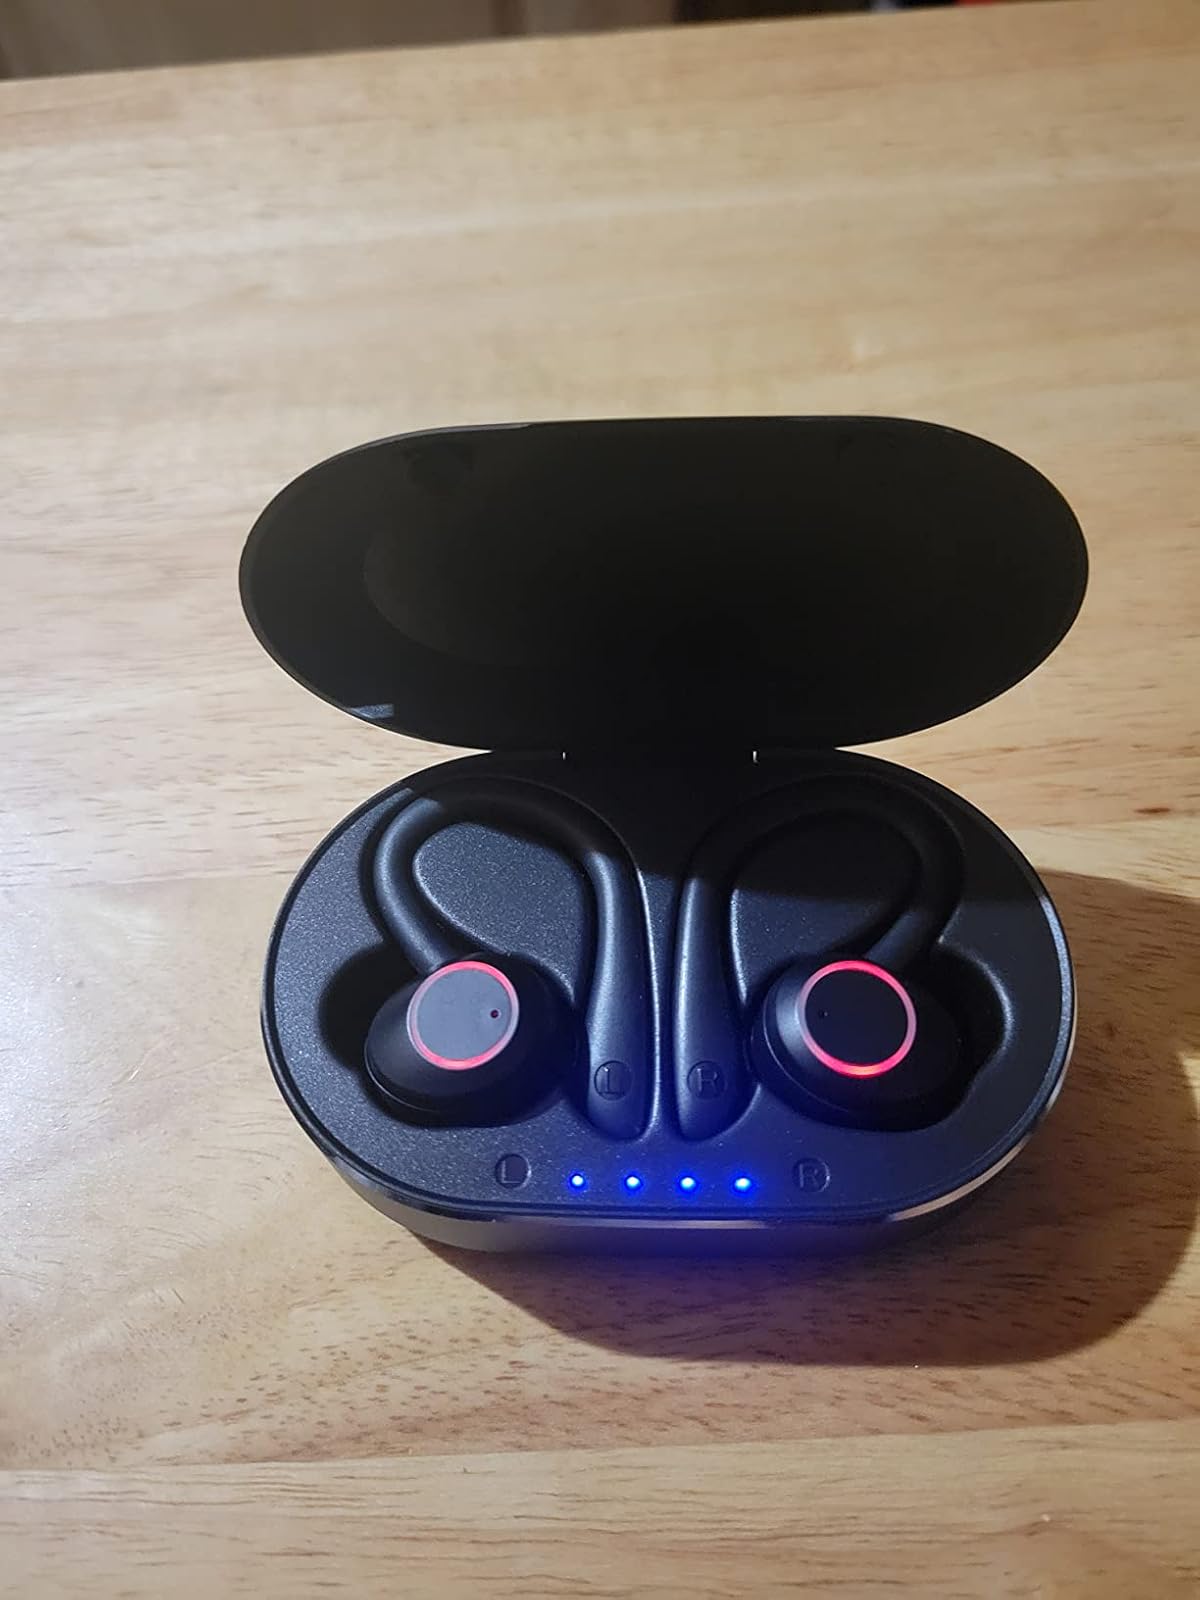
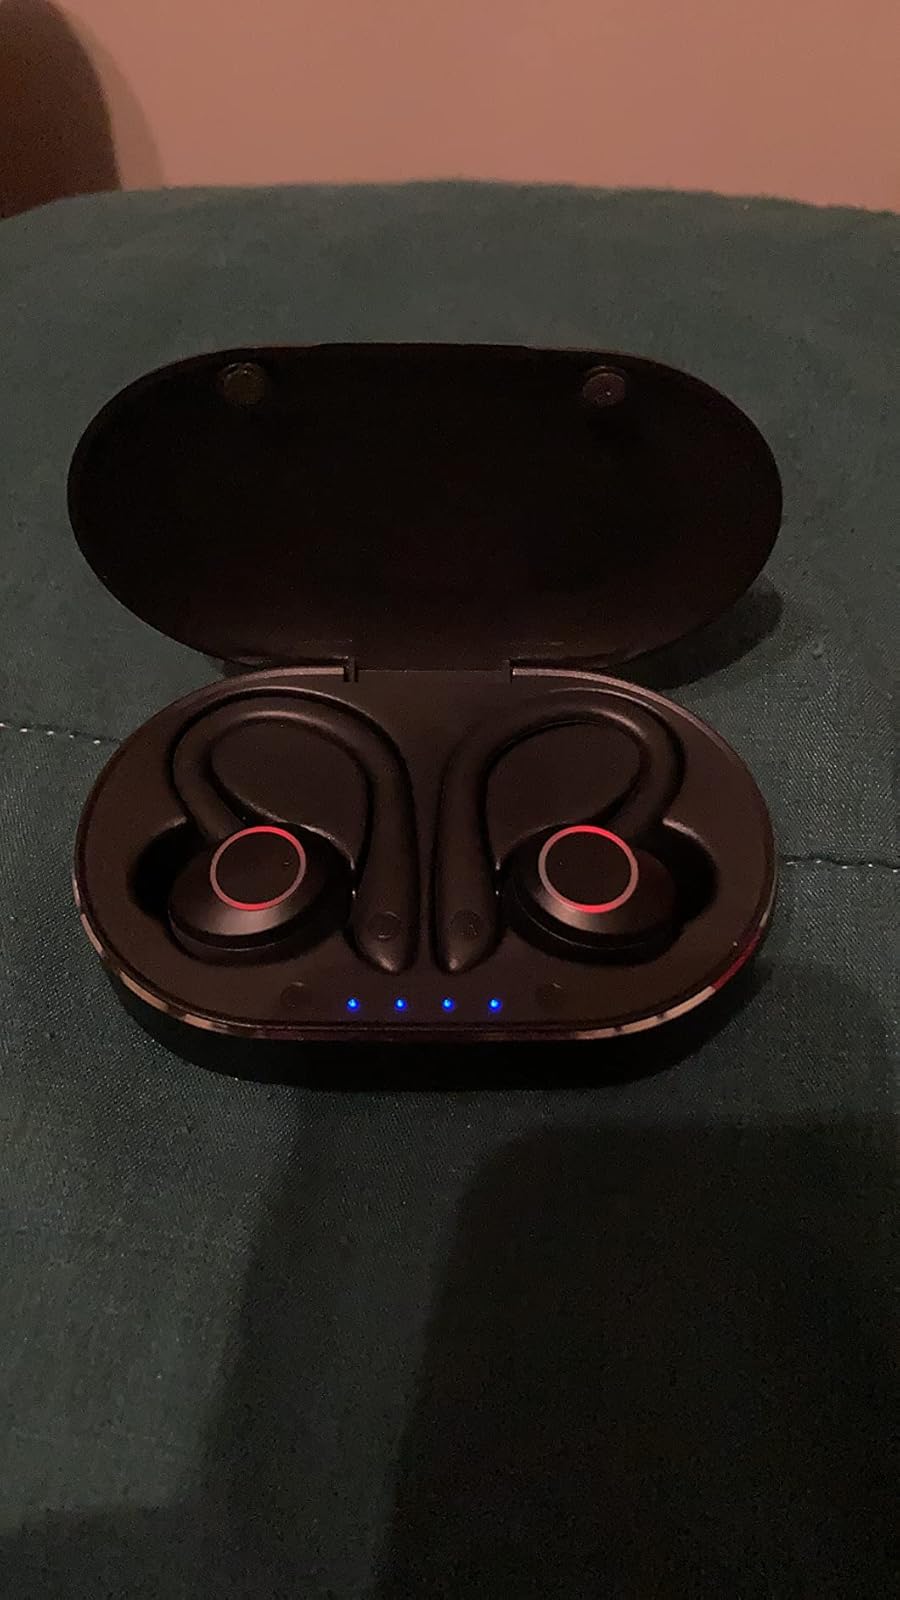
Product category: earbuds
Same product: yes